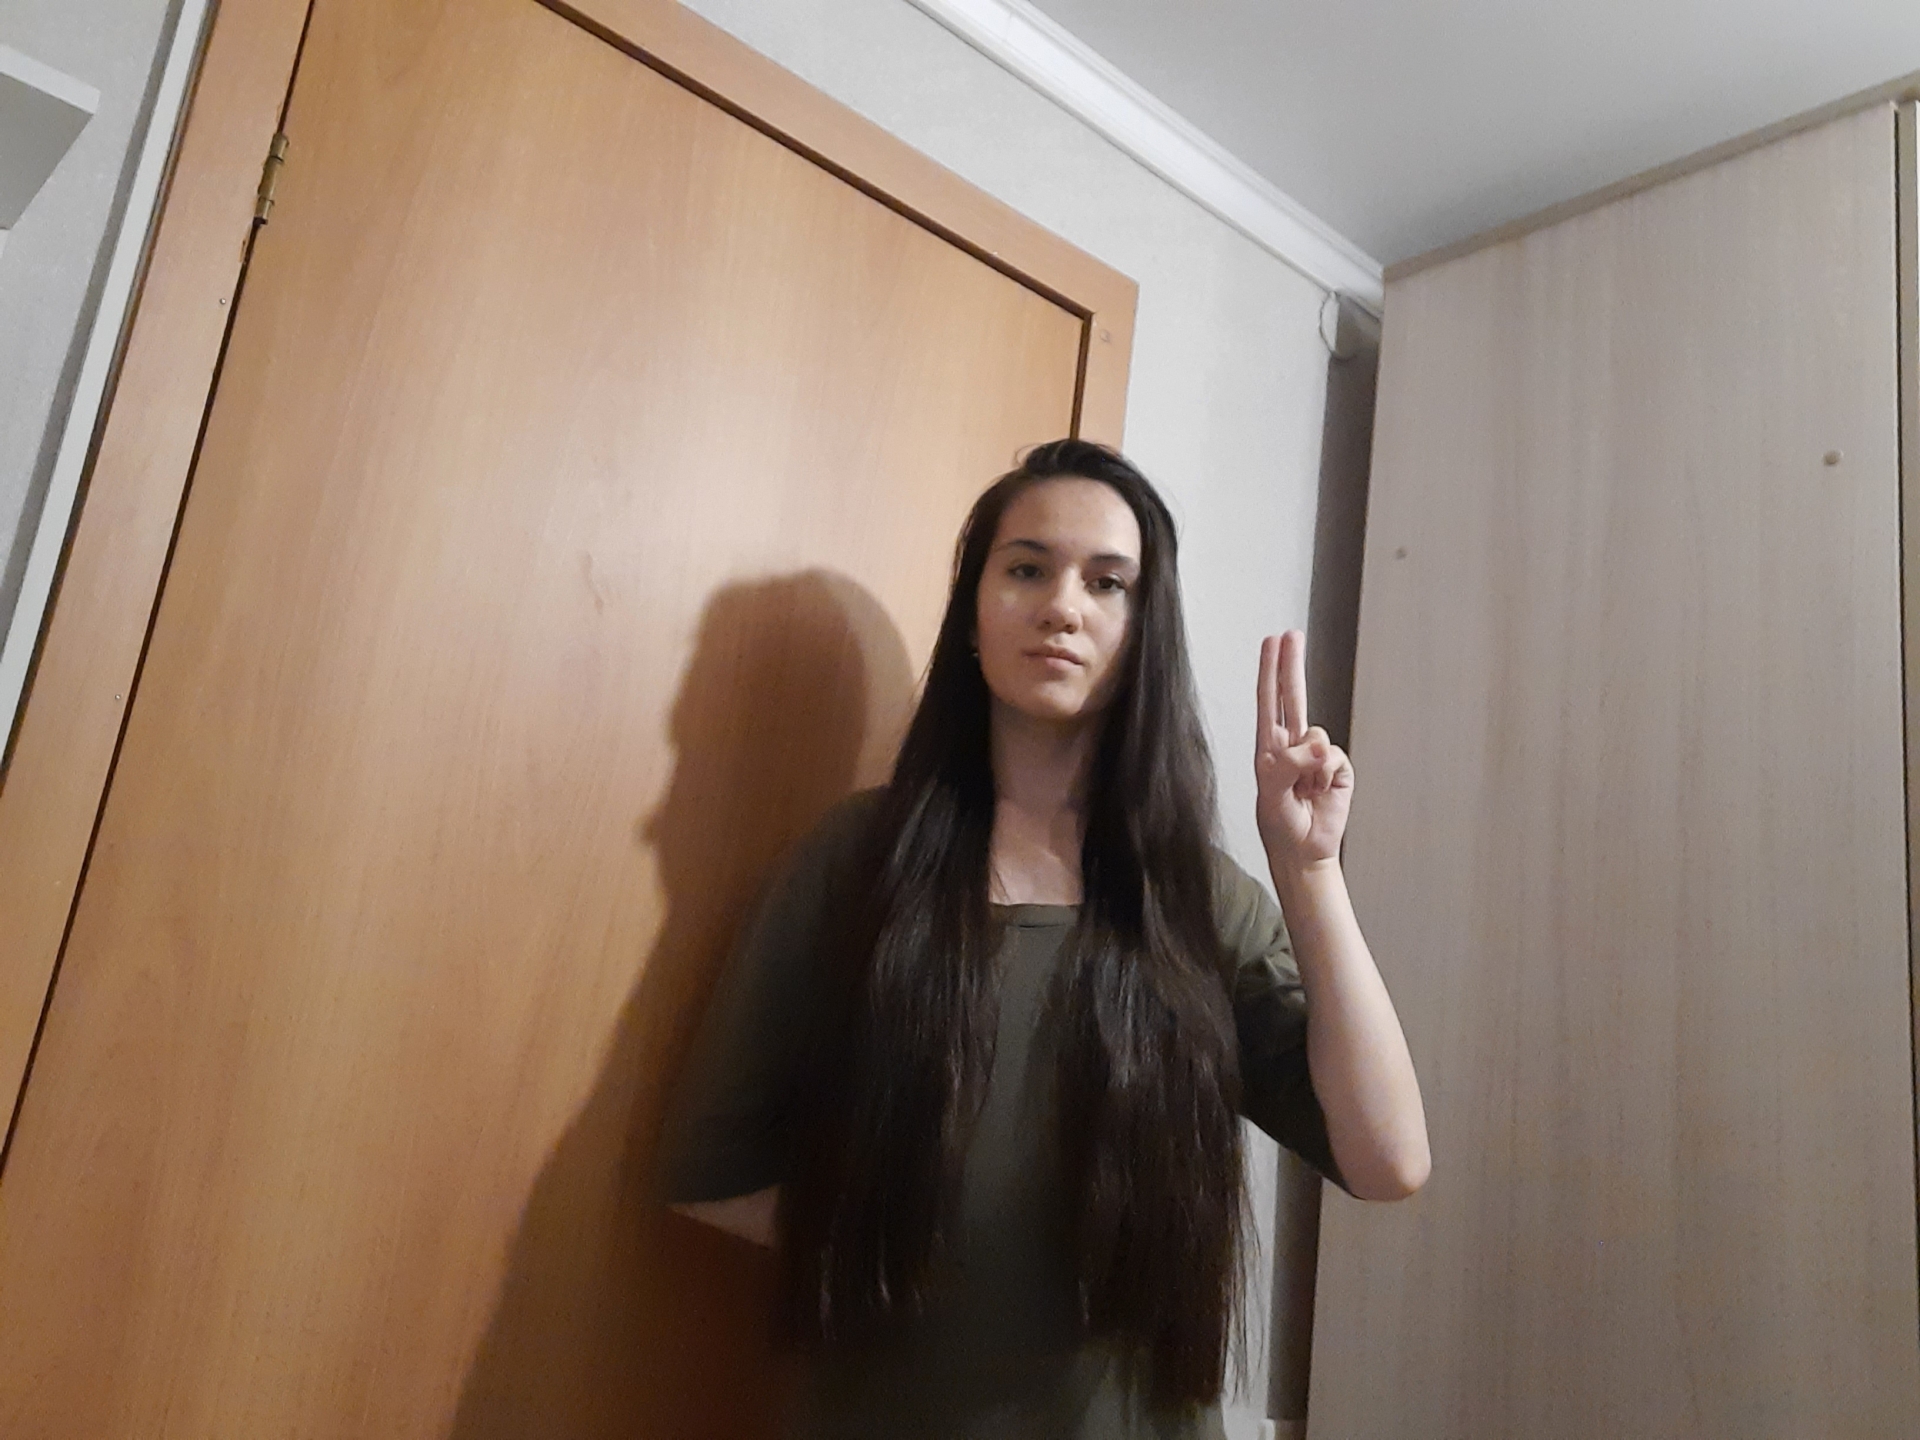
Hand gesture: two_up